Answer in natural language. Considering the relative positions, is black dresser with multiple drawers above or below black colour television? Choose between the following options: below or above
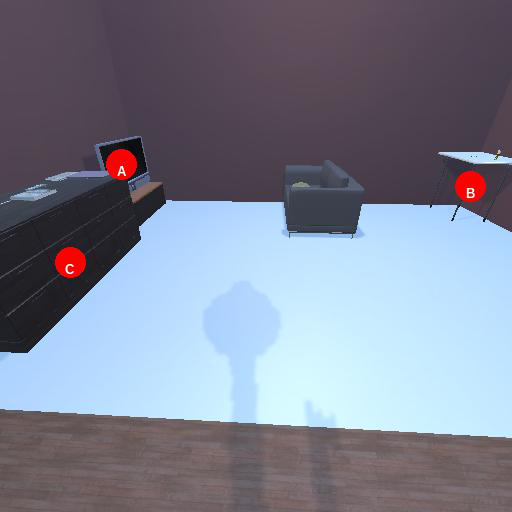
<answer>below</answer>